Ibrahim Yusuf Sulayman

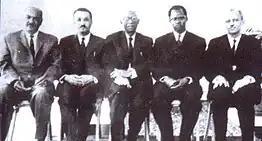
The Second Sudanese Sovereignty Council from left to right: Tigani El Mahi, Mubarak Shadad, Ibrahim Yusuf Sulayman, Luigi Adwok Bong Gicomeho and Abdel Halim Mohamed.

Following October 1964 Revolution and the removal of Abboud,he was chosen as a member of the Sovereignty Council, representing the People's Democratic Party and serving as a member with Tigani El Mahi (Academic / Independent), Mubarak Shadad (Democratic Unionist Party), Luigi Adwok Bong Gicomeho (Southern Front) and Abdel Halim Mohamed (Umma Party) from 3 December 1964–10 June 1965. He was the president of the council, and consequently the head of the state between from 6–31 December 1964 and 1–10 June 1965. The Second Sudanese Sovereignty Council was formed to oversee the transition to civilian rule. Sirr Al-Khatim Al-Khalifa, a respected Sudanese politician, served as the Prime Minister from 30 October 1964 to 2 June 1965. Al-Khalifa, who had been a vocal critic of General Abboud's regime, was seen as a unifying figure during the transition.